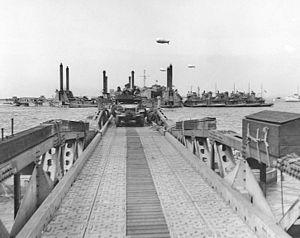
Le port Mulberry est un port préfabriqué construit sur la côte normande pendant la Seconde Guerre mondiale pour permettre l'approvisionnement des Alliés dans les jours qui suivirent le débarquement de Normandie. En fait, deux ports furent assemblés au large des plages du Calvados, mais seul celui d'Arromanches fut opérationnel, le second devant Omaha Beach ayant été détruit par une tempête le 19 juin 1944. La construction de ce port évitait aux Alliés de devoir prendre directement un port en eau profonde. Le port Mulberry était constitué de différents grands éléments préfabriqués en Angleterre, acheminés et assemblés sur la côte normande. Ce port artificiel a souvent été mis en avant comme ayant permis la réussite de la bataille de Normandie et présenté comme une trouvaille en matière de logistique militaire. Mais les historiens relativisent désormais un peu son rôle car jusqu'à la conquête du port de Cherbourg, la majorité de l'approvisionnement est réalisée par débarquement direct sur les plages ou par l'utilisation des petits ports de la côte normande.